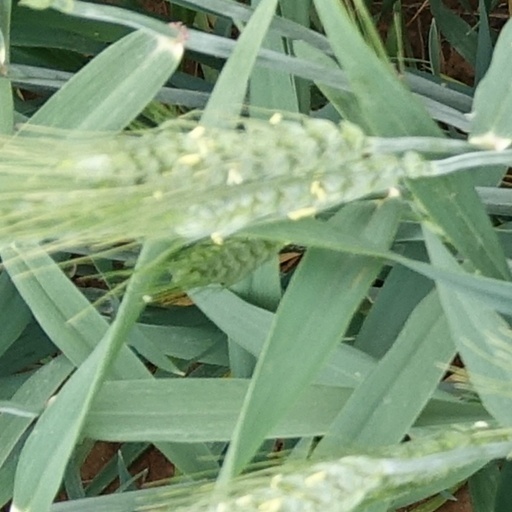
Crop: wheat